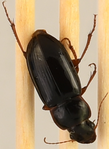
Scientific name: Harpalus paratus
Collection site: North Sterling NEON (STER), plot STER_033